Francis Johnson (composer)

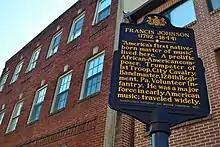
Francis Johnson Historical Marker, Philadelphia PA

Johnson's "Voice Quadrilles", a musical work performed in London and in major U.S. cities, was well received and successful. His work "New Cotillions and March" was performed for General LaFayette, as America celebrated LaFayette's visit in 1824. A townsman in Philadelphia noted that nothing would be more natural than for a master such as Johnson to perform at the grand LaFayette Ball. This notoriety is a hint as to why Johnson's music was included in compilations alongside Beethoven, Bellini, Brahms, Burgmüller, Czerny, Donizetti and Weber. When his Philadelphia brass band toured England in 1838, Johnson was able to play for Queen Victoria. After playing for Queen Victoria, she presented him with a silver bugle.